Pocahontas County, West Virginia

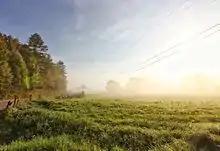
Countryside off Route 28 near Dunmore, WV

As of 2008, there were approximately 30,000 out-of-towners who own property in Pocahontas County. The tourism industry has continued to be one of the county's largest economic industries. The main attraction is Snowshoe Mountain that is popular with tourists in the summer and winter.